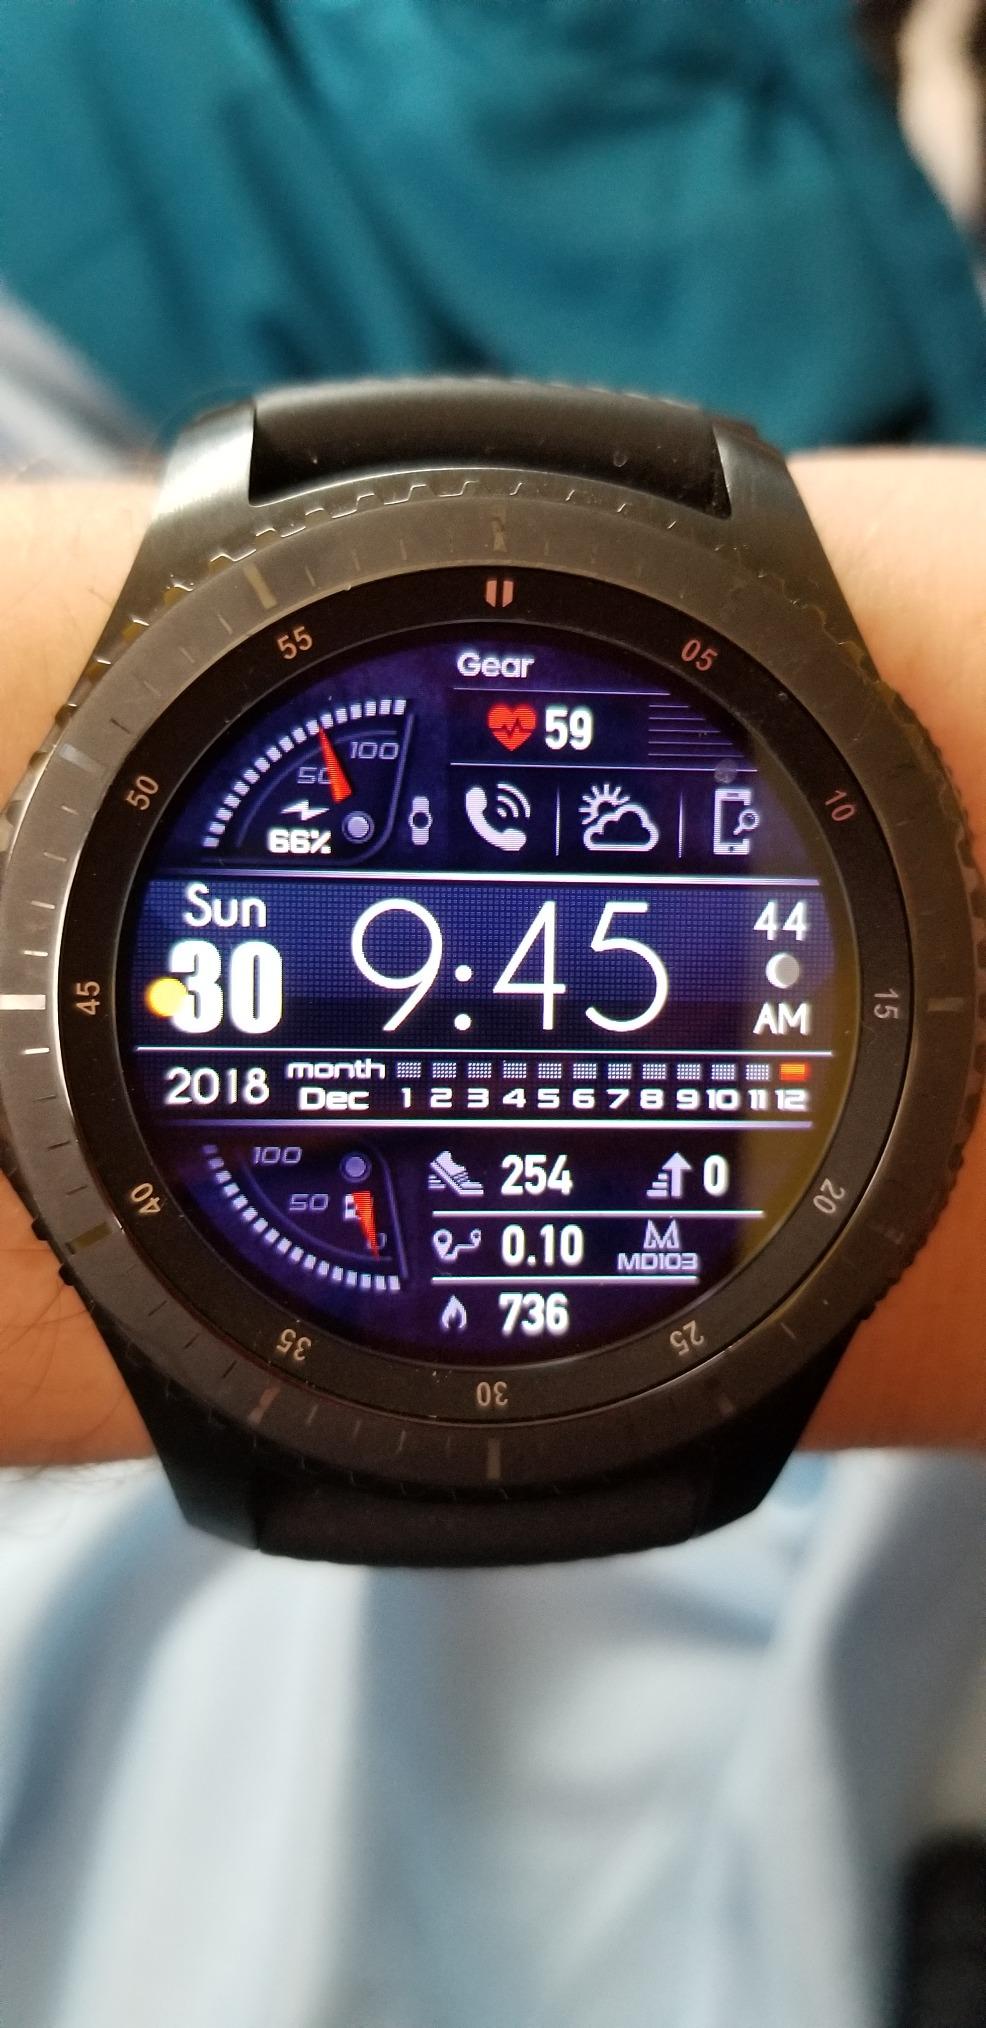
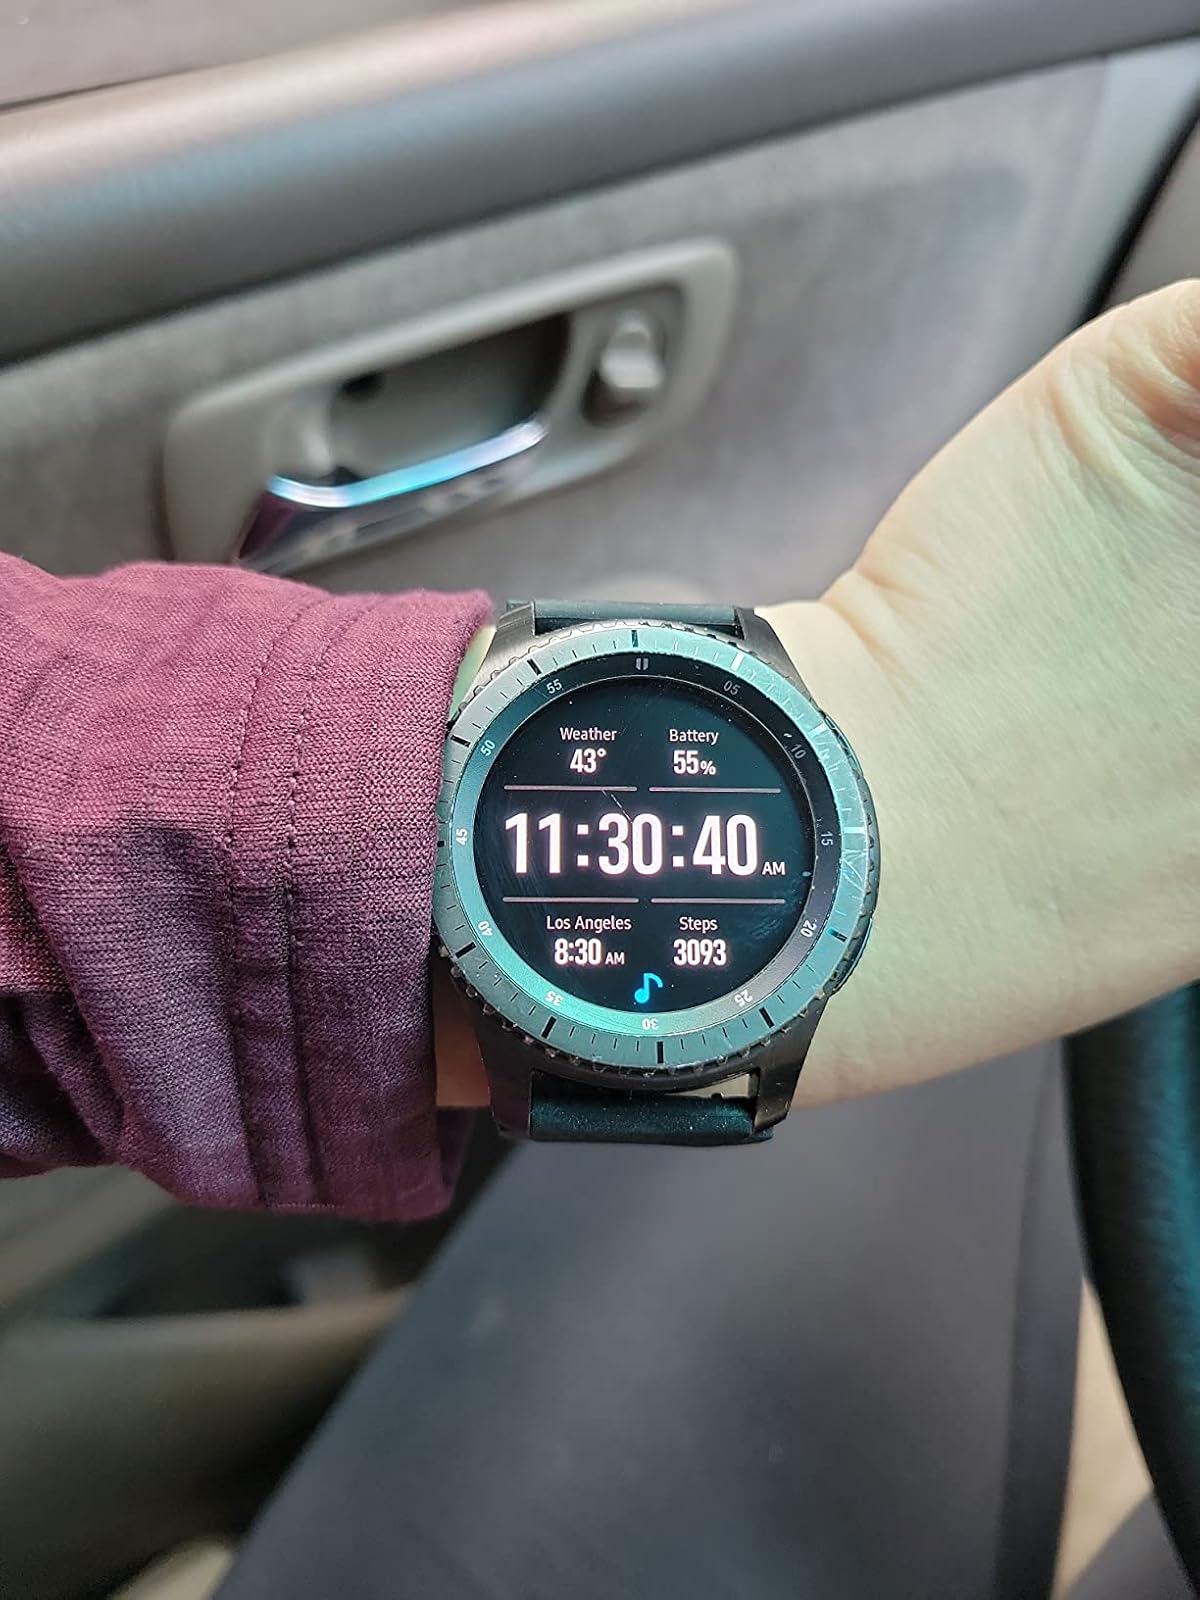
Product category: smartwatch
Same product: yes